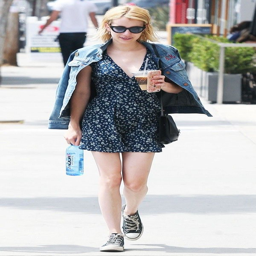
when in doubt , toss a denim jacket over your shoulders .